History of Poland

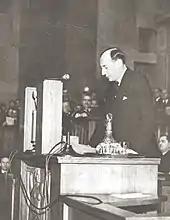
Foreign Minister Józef Beck rejected the proposed risky alliances with Nazi Germany and with the Soviet Union

The defeat of the Russian armies forced Vladimir Lenin and the Soviet leadership to postpone their strategic objective of linking up with the German and other European revolutionary leftist collaborators to spread communist revolution. Lenin also hoped for generating support for the Red Army in Poland, which failed to materialize.